Boracay

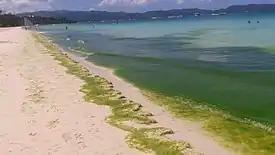
Algal bloom in Boracay on April 25, 2018, a day prior to the island's closure

Weather in Boracay is generally divided into two seasonal weather patterns known locally as the Amihan and Habagat seasons. In the Visayan language, "Amihan" means "a cool northeast wind", and "Habagat" means "west or southwest wind; southwest monsoon".